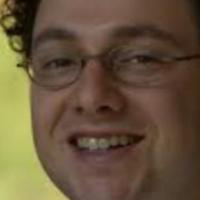
Age group: age 31-40